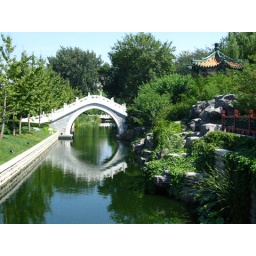
garden with requisite bridge over river and pavilion